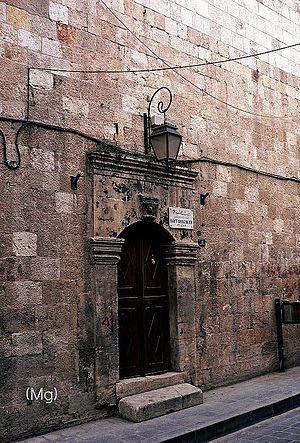
Façade Maison Ghazaleh Alep